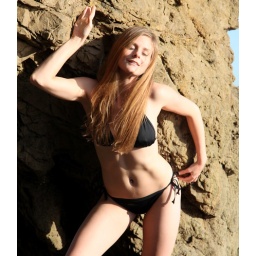
Photoshoot of a pretty model with long blonde hair and blue eyes in a black bikini.